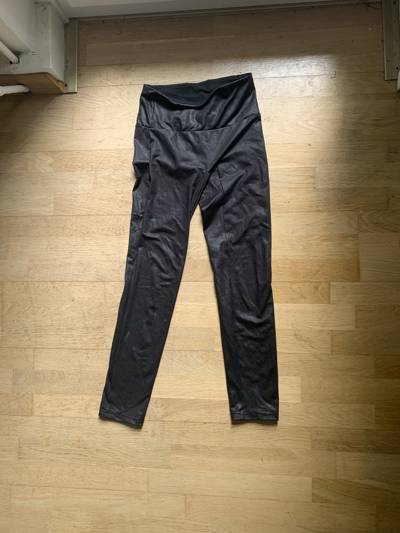
Waste category: clothes